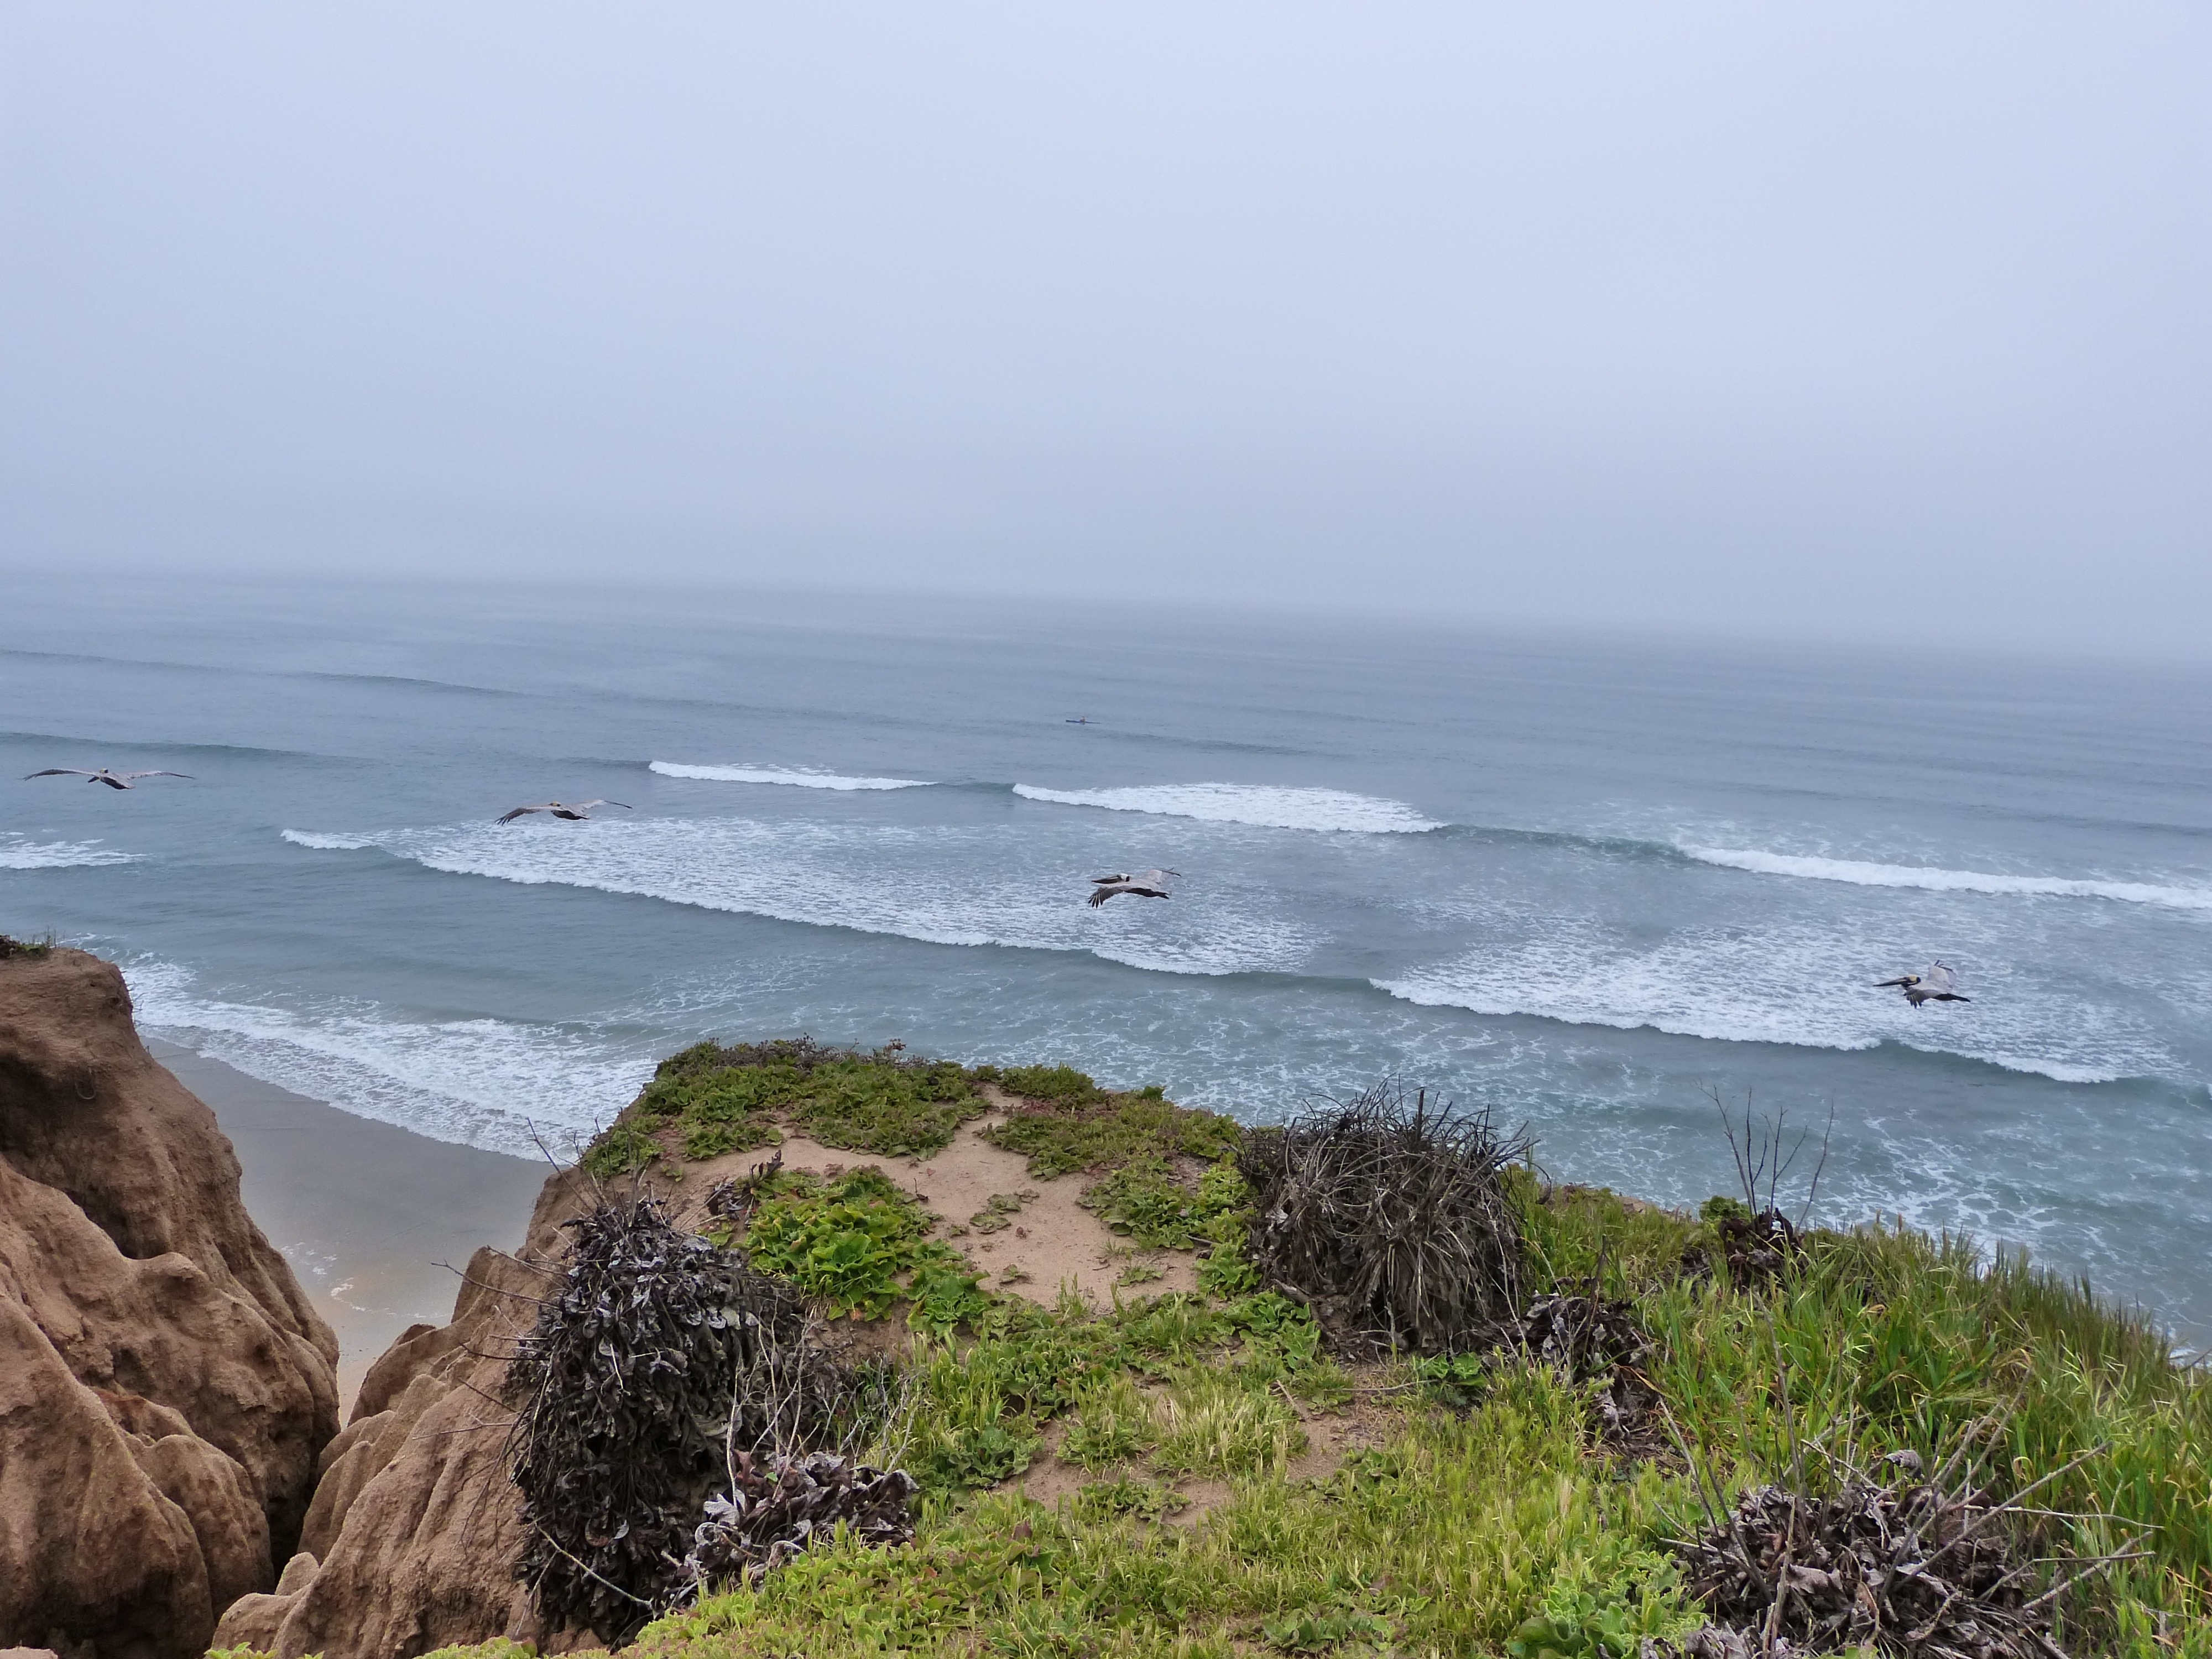
beach, sea, coast, sand, rock, ocean, horizon, shore, wave, cliff, cove, weather, bay, terrain, body of water, cape, wind wave